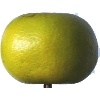
Label: Pomelo Sweetie 1